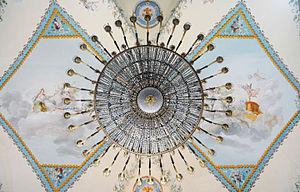
Un chandelier est un objet qui sert de support à des chandelles, des cierges ou des bougies.